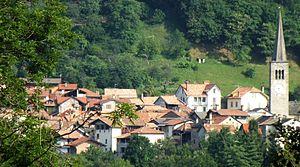
Arola est une commune italienne de la province du Verbano-Cusio-Ossola, dans la région du Piémont en Italie.